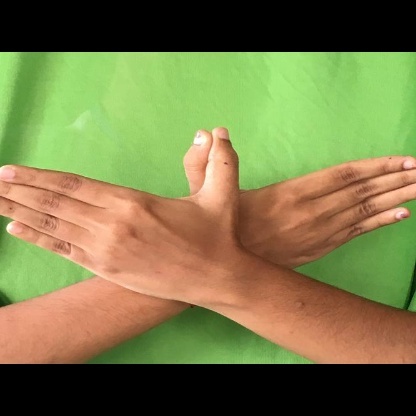
Mudra: Garuda